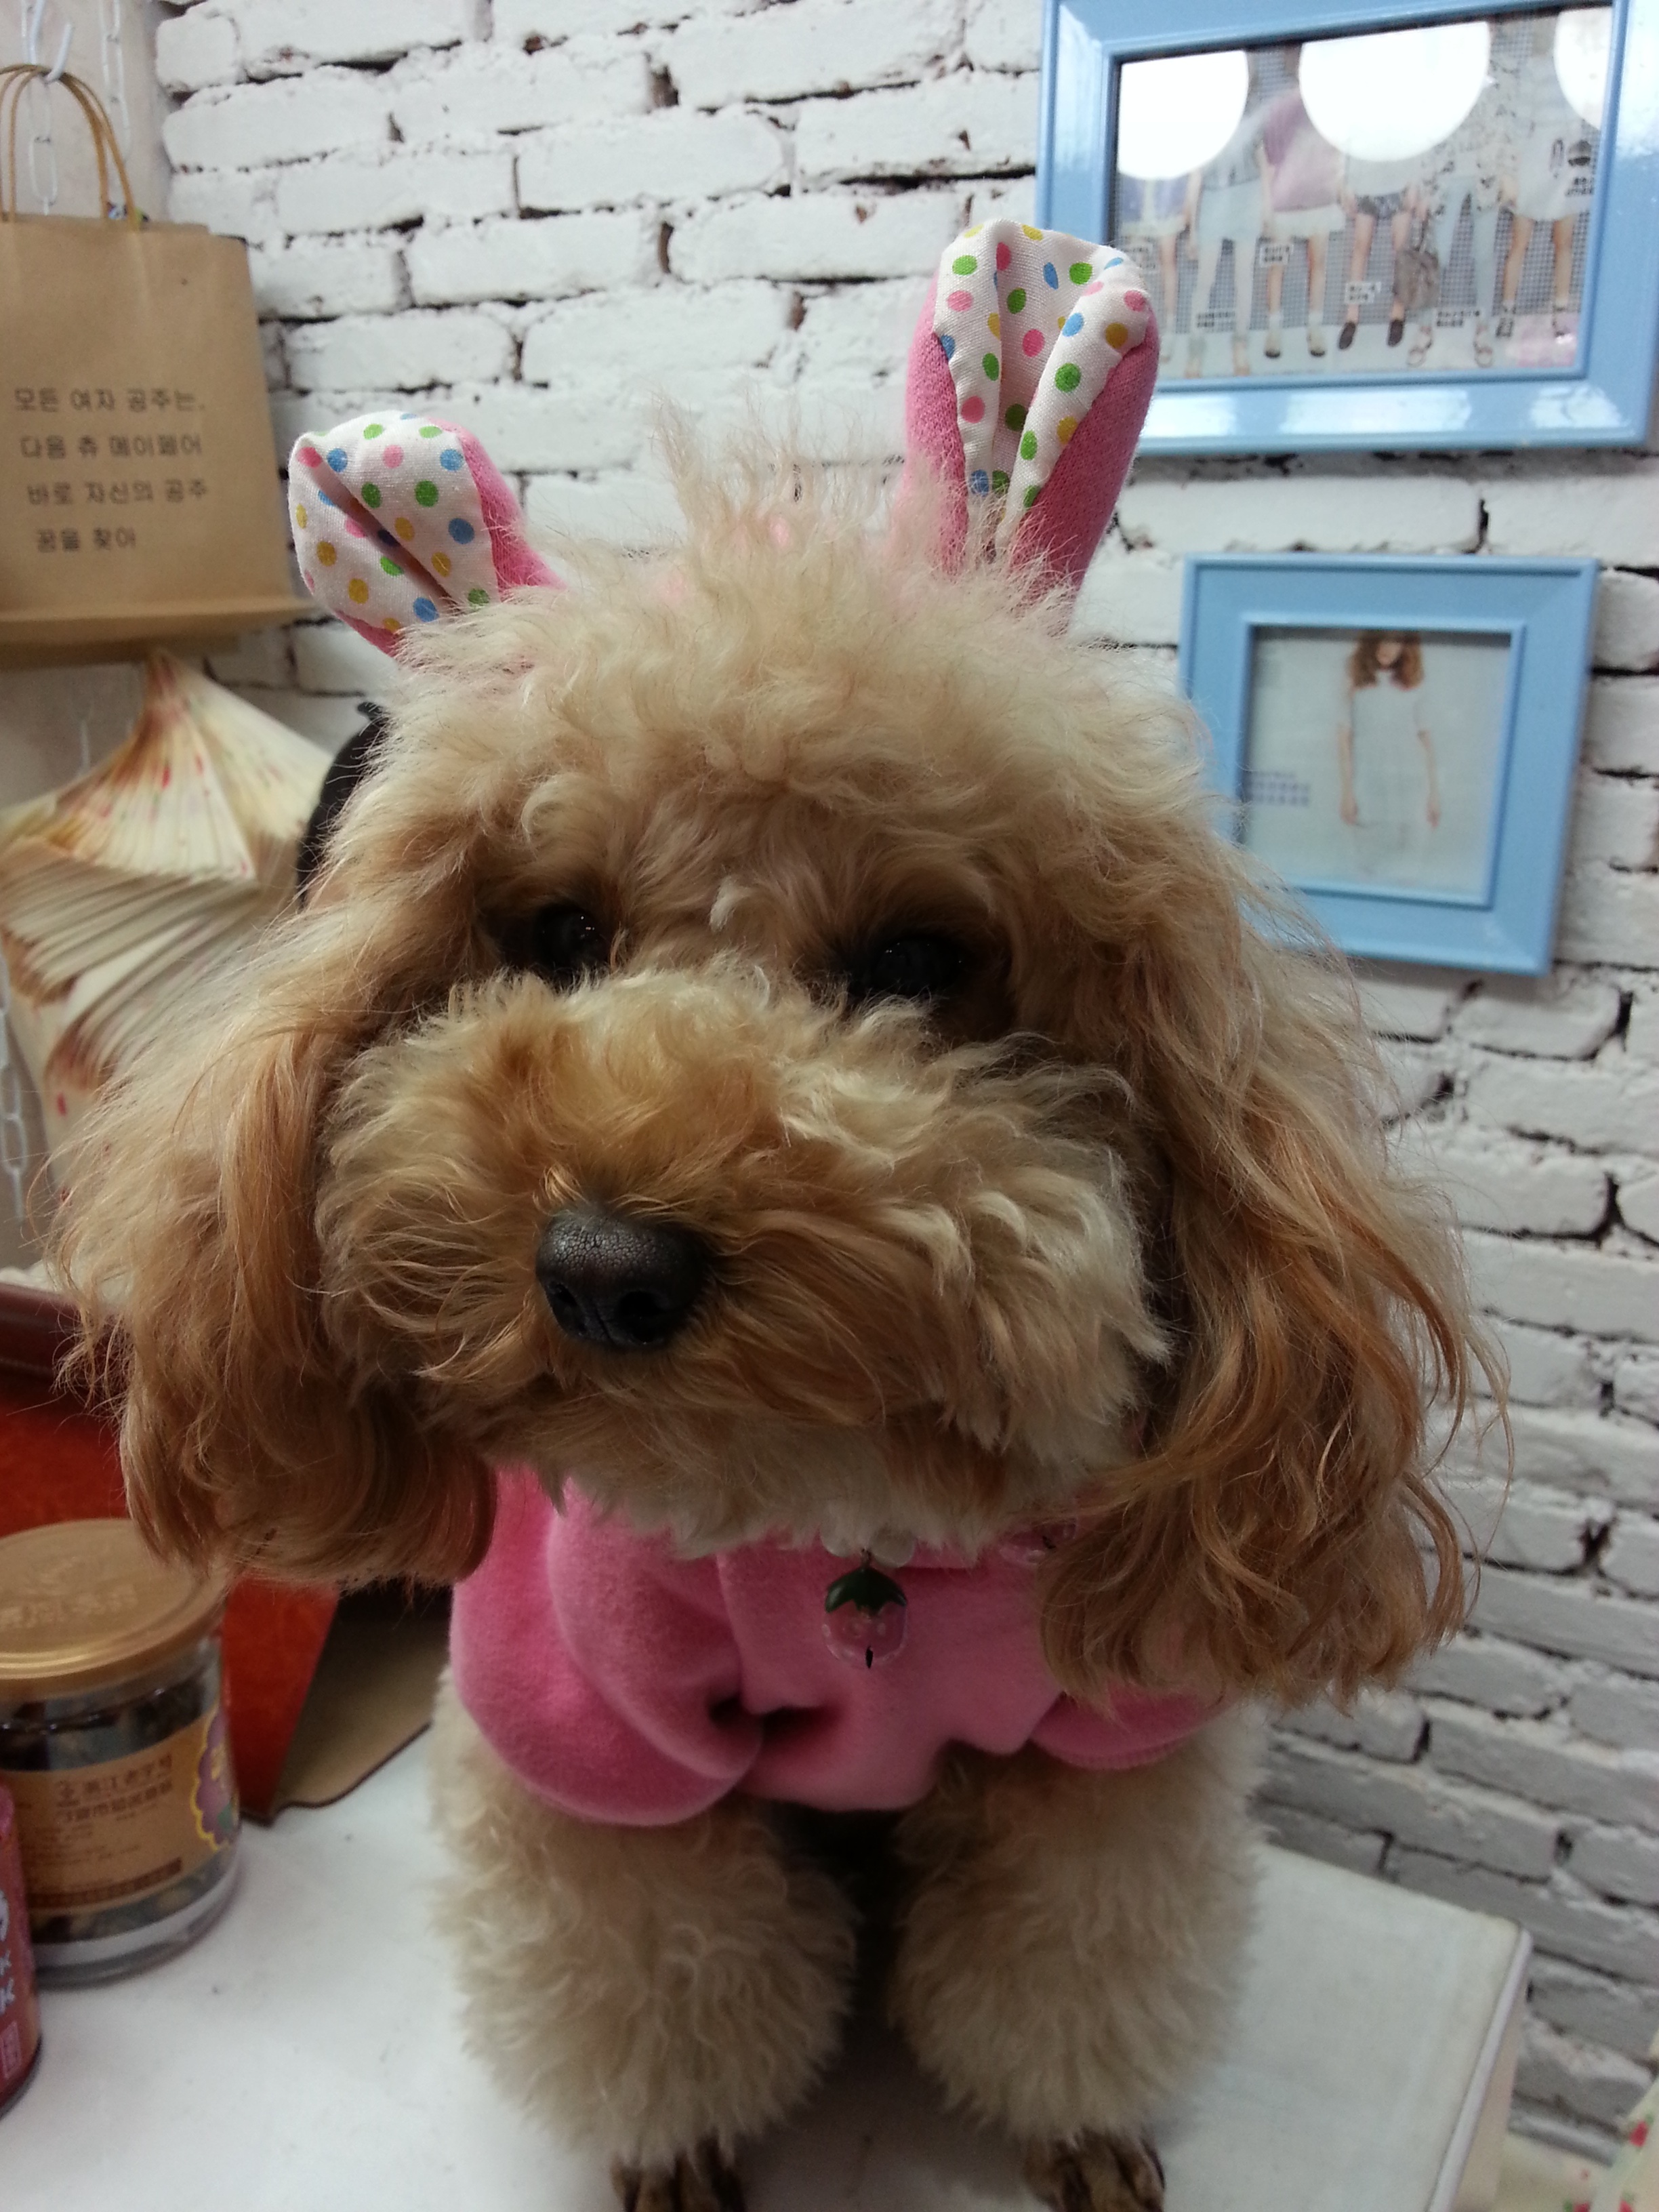
dog, cute, mammal, vertebrate, funny, dog breed, cavapoo, miniature poodle, goldendoodle, cockapoo, toy poodle, dog like mammal, schnoodle, dandie dinmont terrier, dog crossbreeds, cavachon, poodle crossbreed